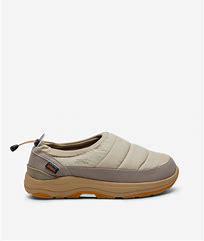
Brand: Suicoke
Model: 100